Ulmus × hollandica 'Pioneer'

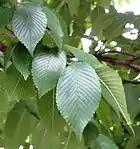

'Pioneer' is a fast-growing tree distinguished by a dense, globular crown, which as it matures becomes more broad than tall, like its "U. glabra" parent, and casting a heavy shade. The leaves are deep green, and similar in shape to the Wych Elm, colouring yellow and red in the fall. The perfect, apetalous wind-pollinated flowers appear in early March.